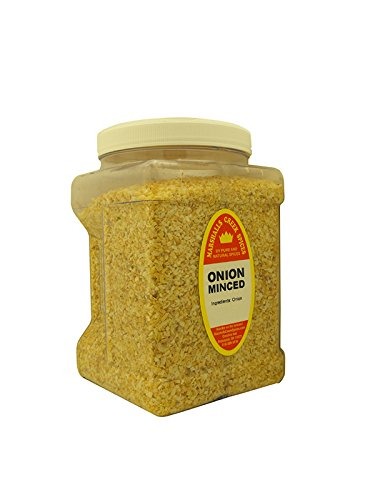
Item Name: Family Size Marshalls Creek Spices Onion Minced Seasoning, 32 Ounce …
Bullet Point 1: Marshalls Creek Spices buys in small quantities and packs weekly providing the freshest spices possible. Fresher spices means more flavor and a longer shelf life.
Bullet Point 2: No Fillers - No MSG
Bullet Point 3: All Natural & Kosher
Bullet Point 4: Our Store On Amazon. Copy & Paste https://www.amazon.com/stores/page/78253499-C1B3-4400-8F47-54B4E41C13D1
Bullet Point 5: Flat Rate Shipping Per Order. No Limit
Product Description: Ingredients, dried minced onion
Value: 32.0
Unit: Ounce

Price: 32.99